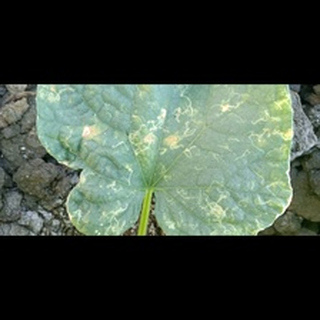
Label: diseased_cucumber